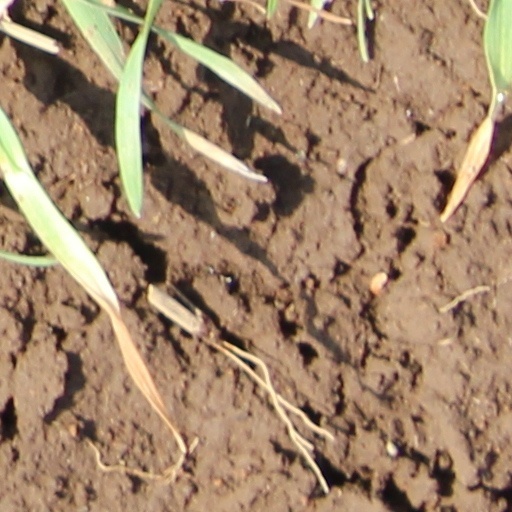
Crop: wheat